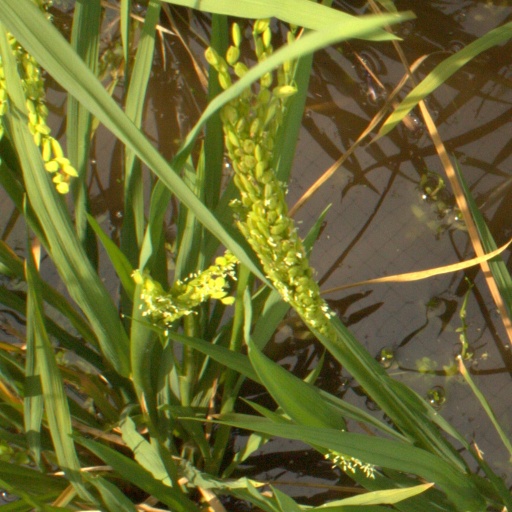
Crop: rice